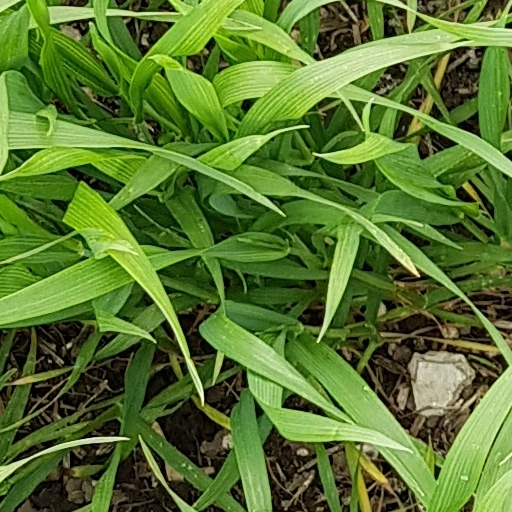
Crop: wheat